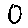
Label: 0